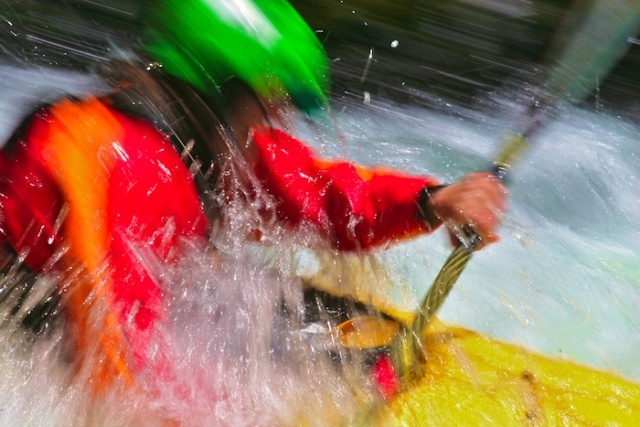
Label: not_food